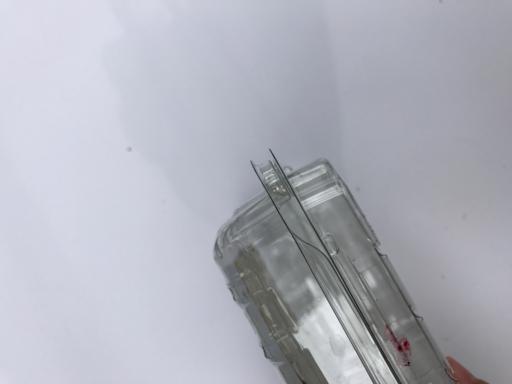
Waste category: plastic